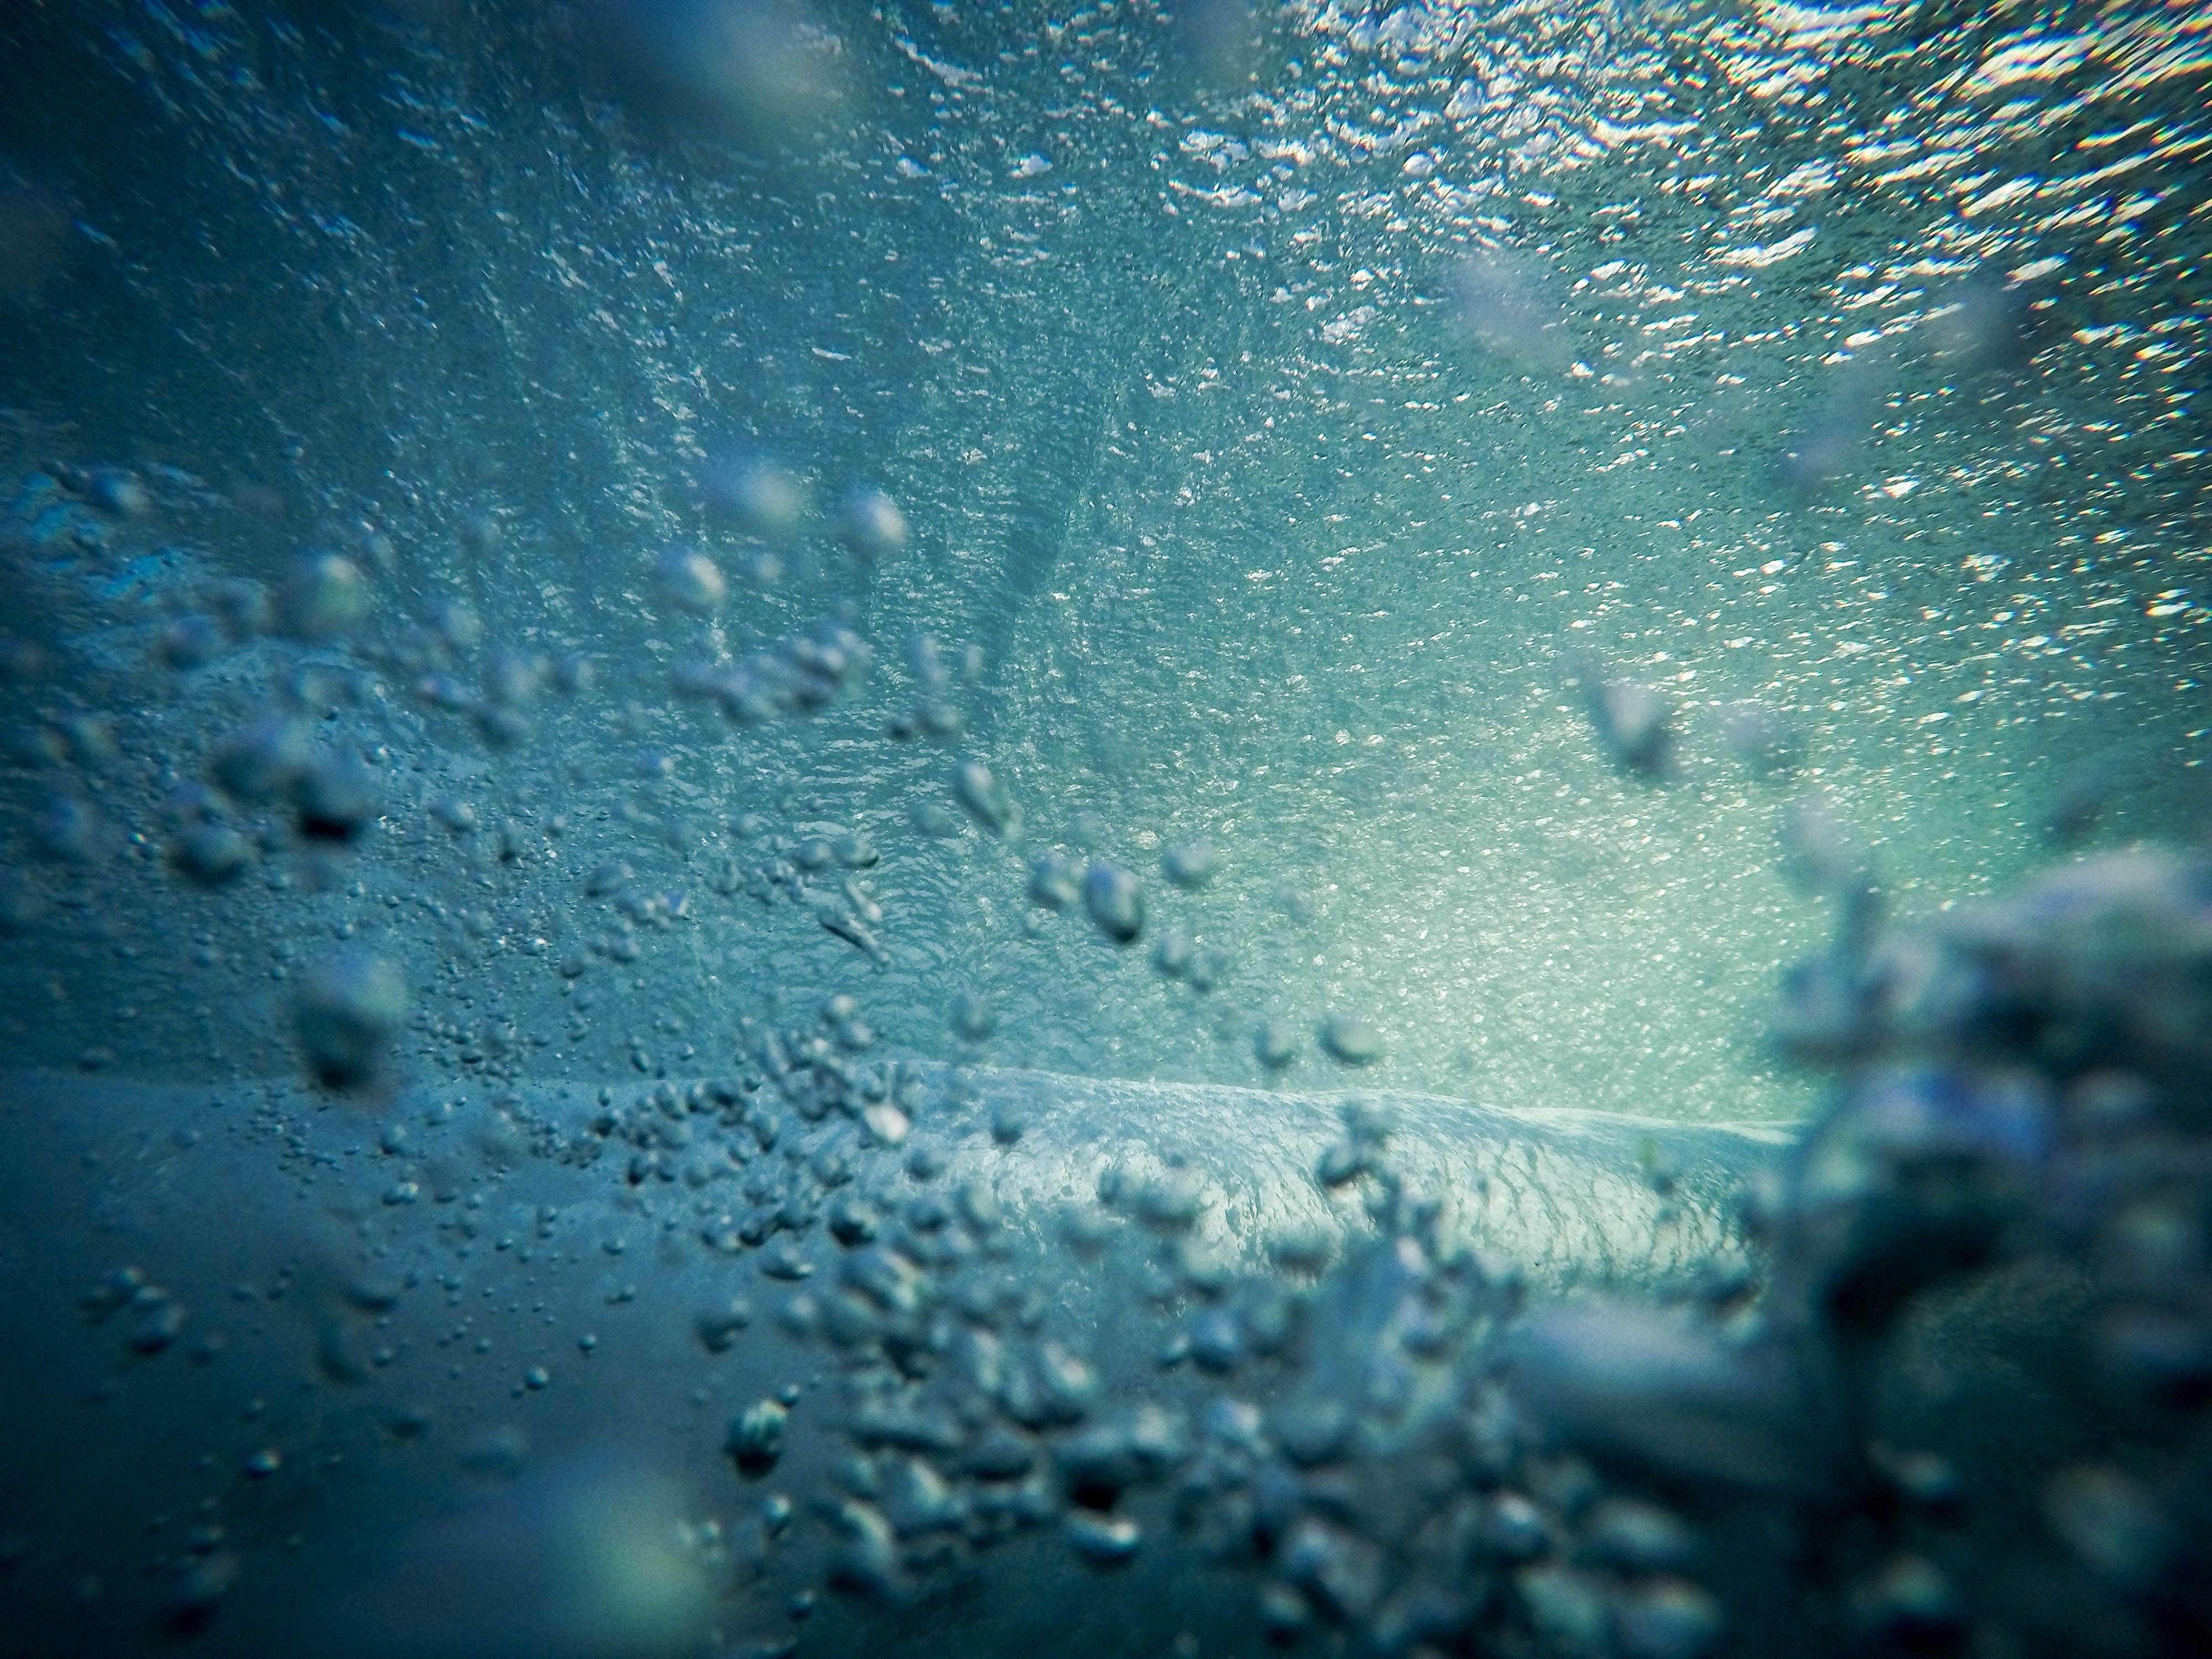
sea, water, ocean, drop, sunlight, wave, underwater, reflection, biology, blue, freezing, macro photography, marine biology